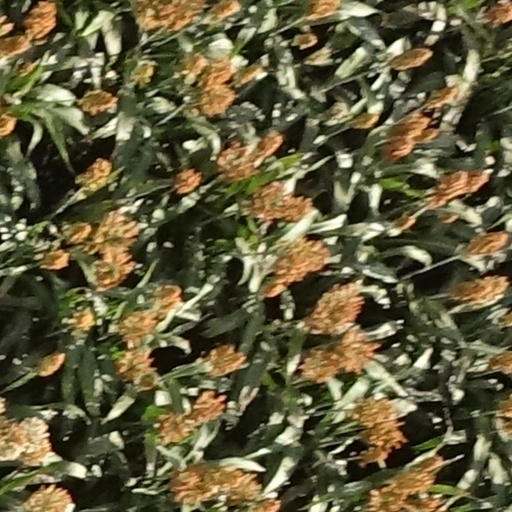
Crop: sorghum